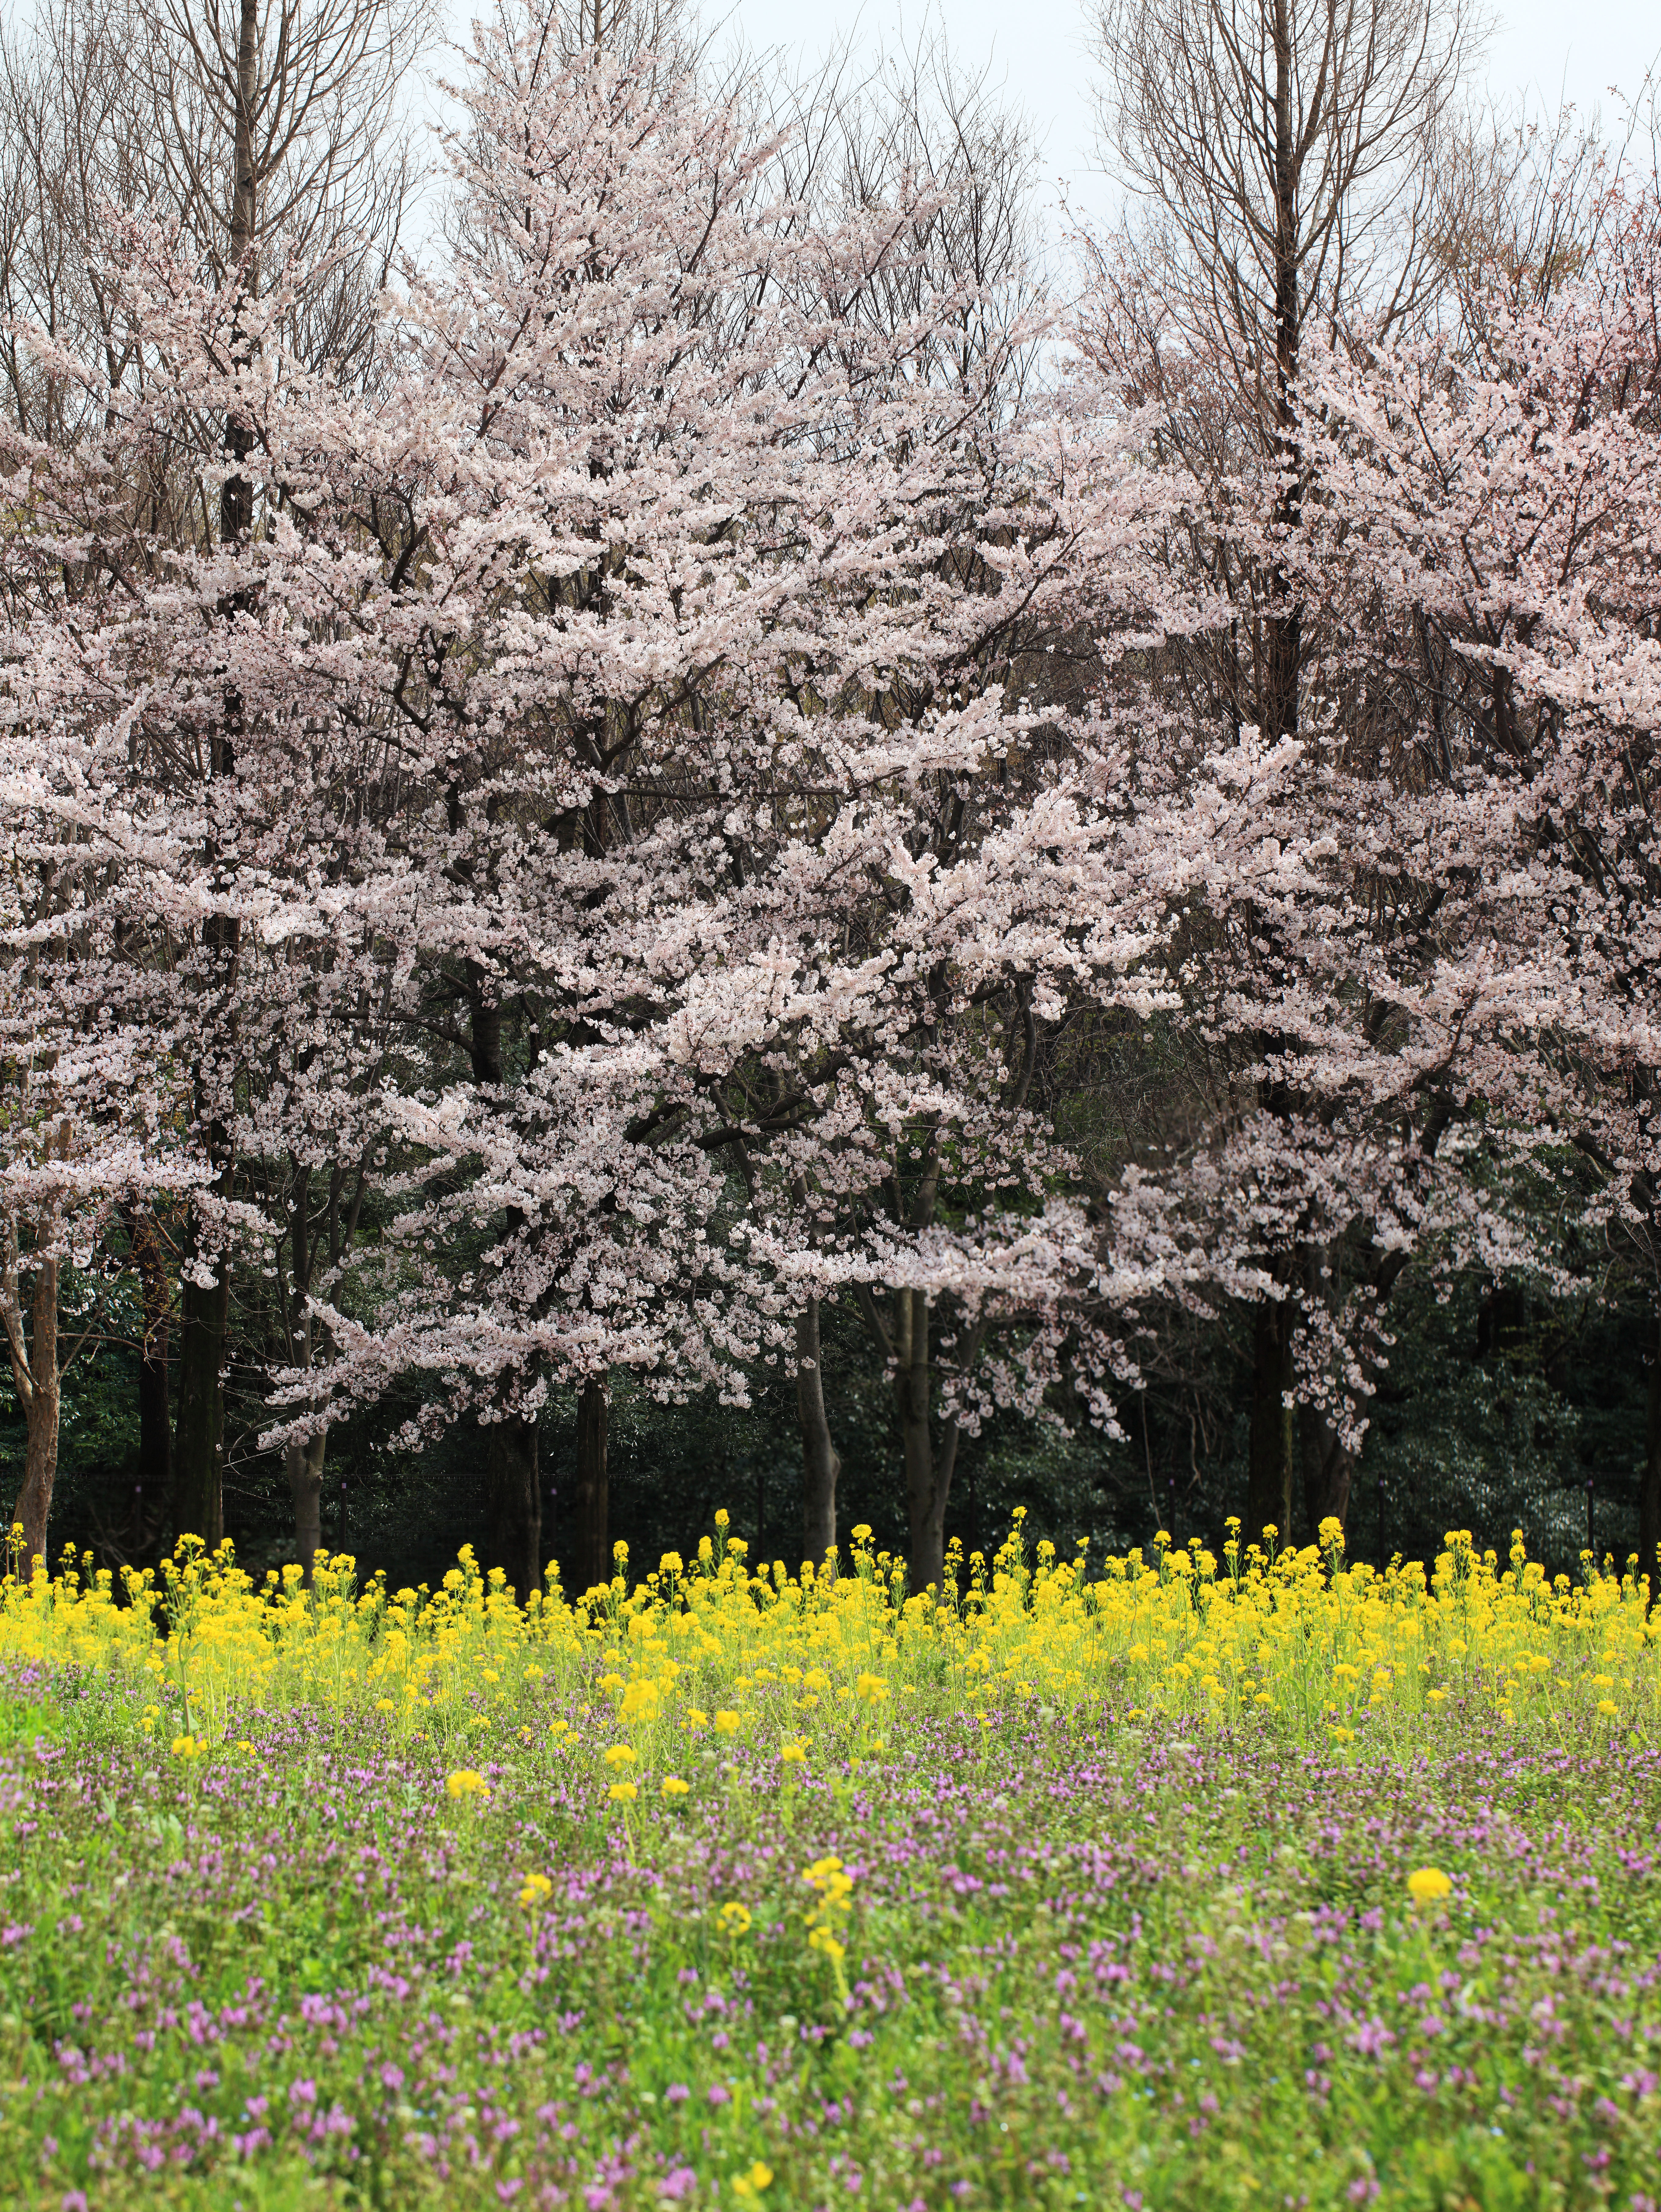
blossom, plant, field, meadow, flower, panorama, wild, high, botany, flora, cherry blossom, wildflower, cool image, shrub, blossoms, photomerge, 5d, sakura, hires, i, markii, cherry, brassica, pano, hi, res, resolution, stitch, turnip, rapa, flowering plant, land plant